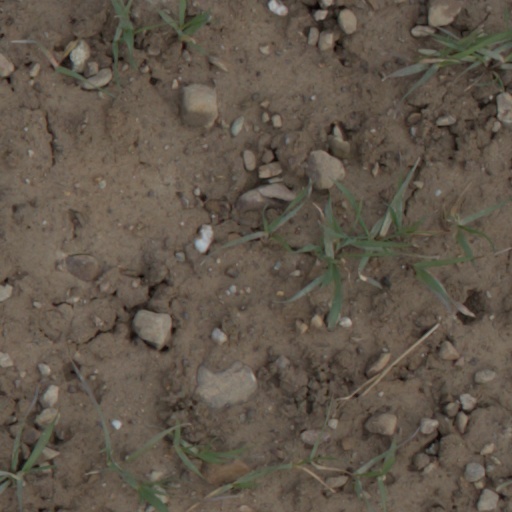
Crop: wheat